Coffee service

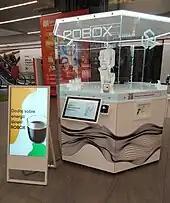
A modern coffee-serving robot in Poland

Some companies, with high traffic of visitors and employees, opt to install a coffee dispenser (vending machine) as their coffee service. Typically these machines give the user the choice of various types of coffee, tea and hot chocolate even fresh food and confectionery. Money collected is usually kept by the employer to offset the cost of the maintenance contract and for the purchase of the instant coffee used by the machine. However, sometimes companies make the coffee from such machines free. The coffee dispensed by these machines is usually considered to be of low quality.